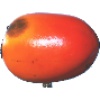
Label: kaki